Housefull 2

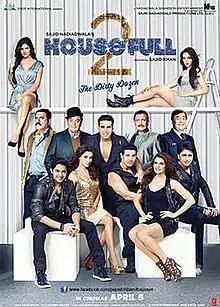
Theatrical release poster

Housefull 2, sometimes called Housefull 2: The Dirty Dozen, is a 2012 Indian Hindi-language action comedy film written and directed by Sajid Khan. It was co-written by brothers Sajid Samji and Farhad Samji based on a story by Sajid Nadiadwala. Produced by Nadiadwala under Nadiadwala Grandson Entertainment and distributed by Eros International, it is a remake of "Mattupetty Machan" and the second installment of the "Housefull" franchise, is a standalone sequel to "Housefull" (2010).